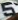
Number: 5